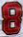
Number: 8